Mr. Lucky (TV series)

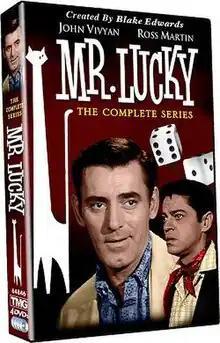
The Complete Series DVD cover

Mr. Lucky is a CBS adventure/drama television series that aired from 1959 to 1960. The title character, played by John Vivyan, was an honest professional gambler who used his plush floating casino, the ship Fortuna, as his base of operations. His good friend Andamo helped him run the casino.